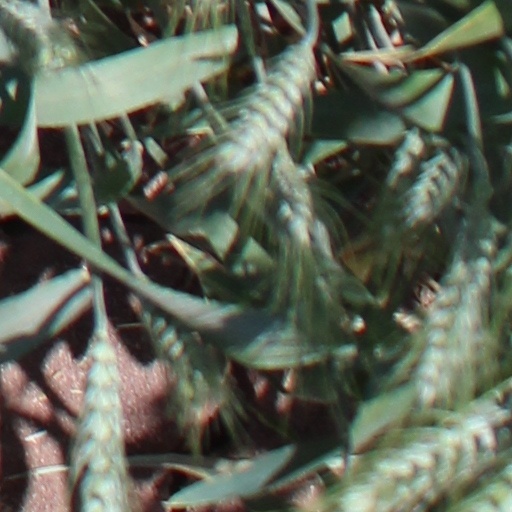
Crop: wheat